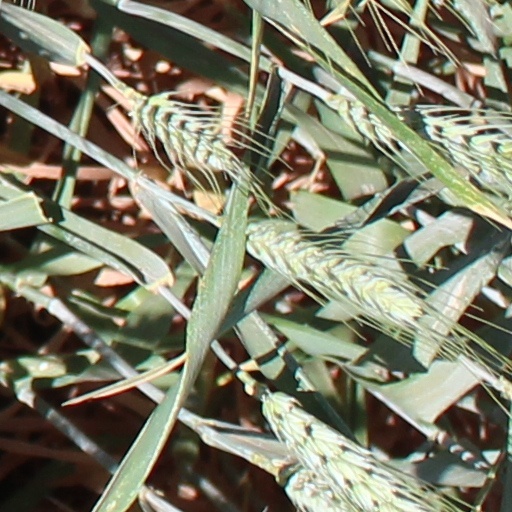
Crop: wheat